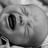
Emotion: sad